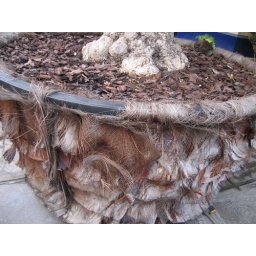
this black plastic bin holds an olive tree and is covered in dried palm frond stems